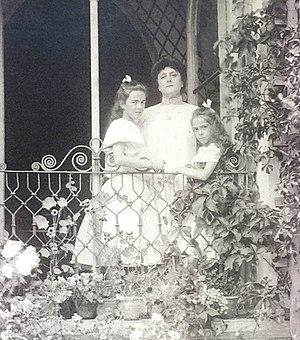
Alexandra von Wolff-Stomersee, née le 13 novembre 1894 à Nice et morte le 22 juin 1982 à Palerme, est une psychanalyste italienne, épouse de l'écrivain Giuseppe Tomasi di Lampedusa.
Alice Barbi, née le 10 juin 1862 à Modène et morte le 4 septembre 1948 à Rome, est une violoniste et mezzo-soprano italienne. Interprète et amie de Brahms, elle est la mère de la psychanalyste Alexandra von Wolff-Stomersee et la belle-mère de l'écrivain Giuseppe Tomasi di Lampedusa.